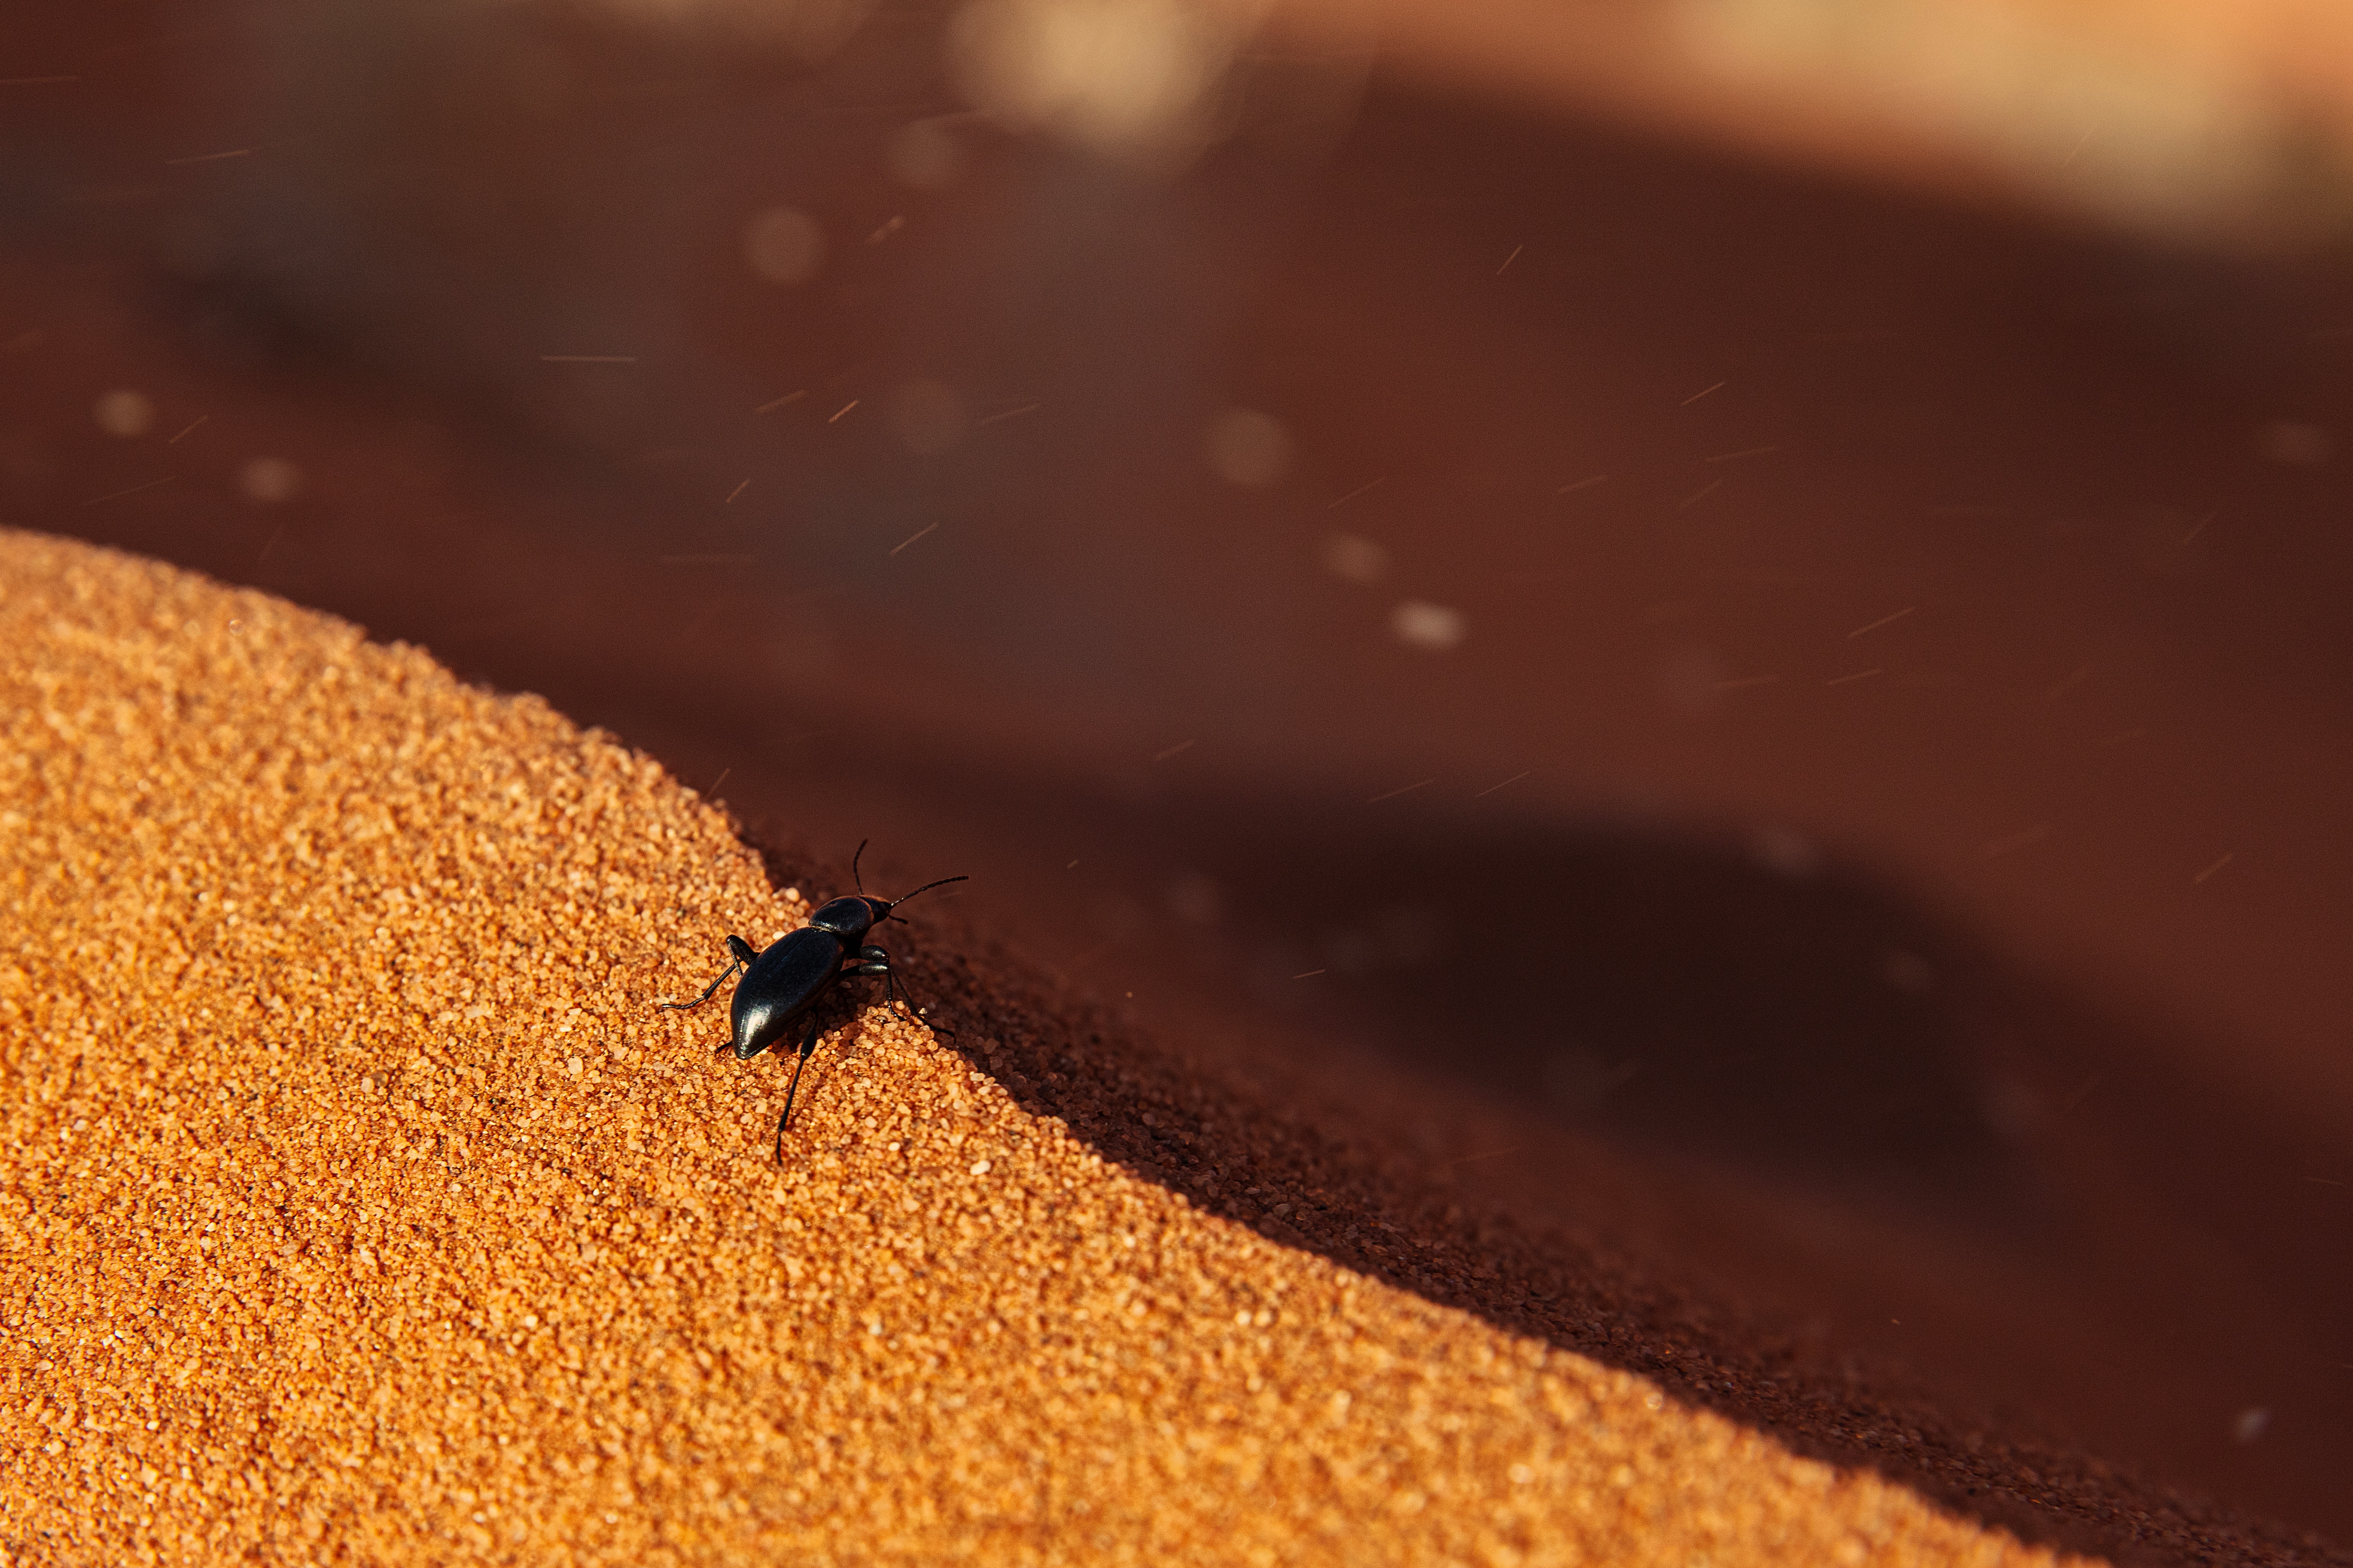
beetle, insects, nature, microcosm, brown, insect, amber, arthropod, pollinator, wood, pest, Tints and shades, ant, landscape, membrane winged insect, soil, parasite, asphalt, macro photography, invertebrate, shadow, terrestrial animal, sand